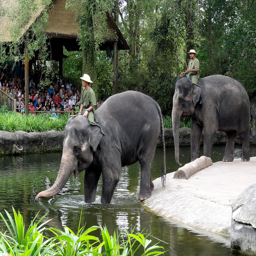
Mahouts demonstrate how they guide their elephants into the water.
Two men riding on the backs of large gray elephants.
Two people ride elephants into a pool of water for a watching crowd.
Two people riding elephants near the water in front of some people.
One elephant going into the water and one elephant standing on land.